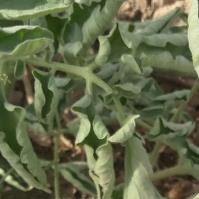
Crop: Tomato
Condition: virosis-d